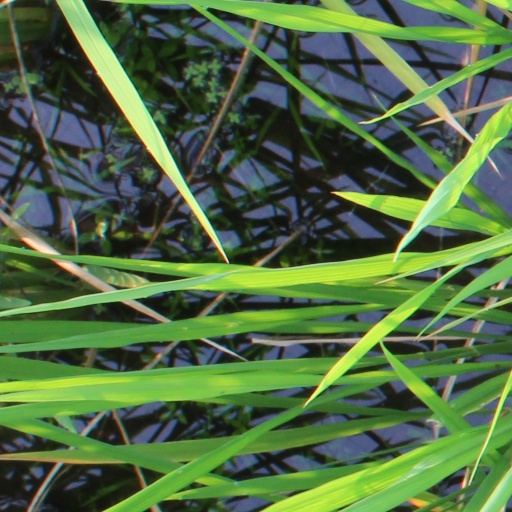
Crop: rice